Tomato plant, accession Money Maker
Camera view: vertical (180 deg); turntable rotation: 150 degrees
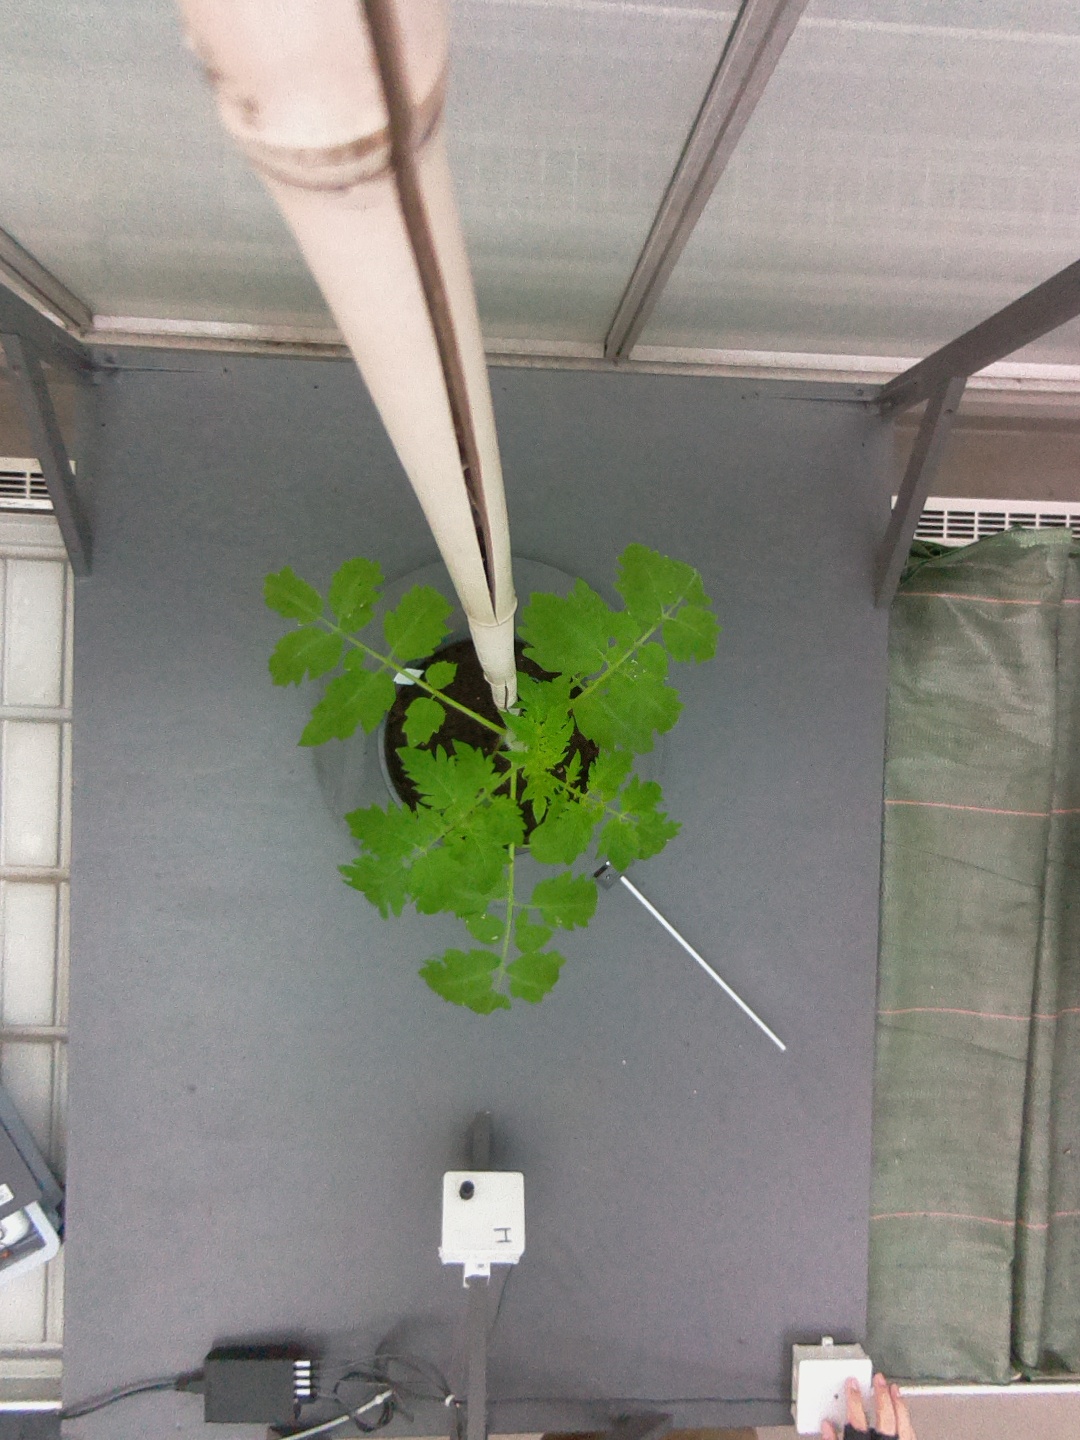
BBCH growth stage 13: 6 of true leaves visible